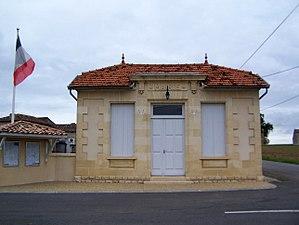
Église Saint-Pierre de Martres (Gironde, France)
Martres est une commune du Sud-Ouest de la France, située dans le département de la Gironde.